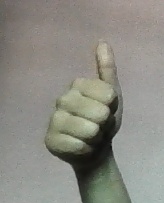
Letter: aleff